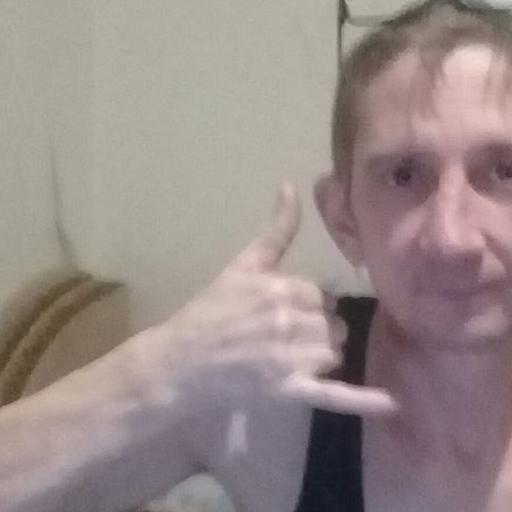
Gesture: call